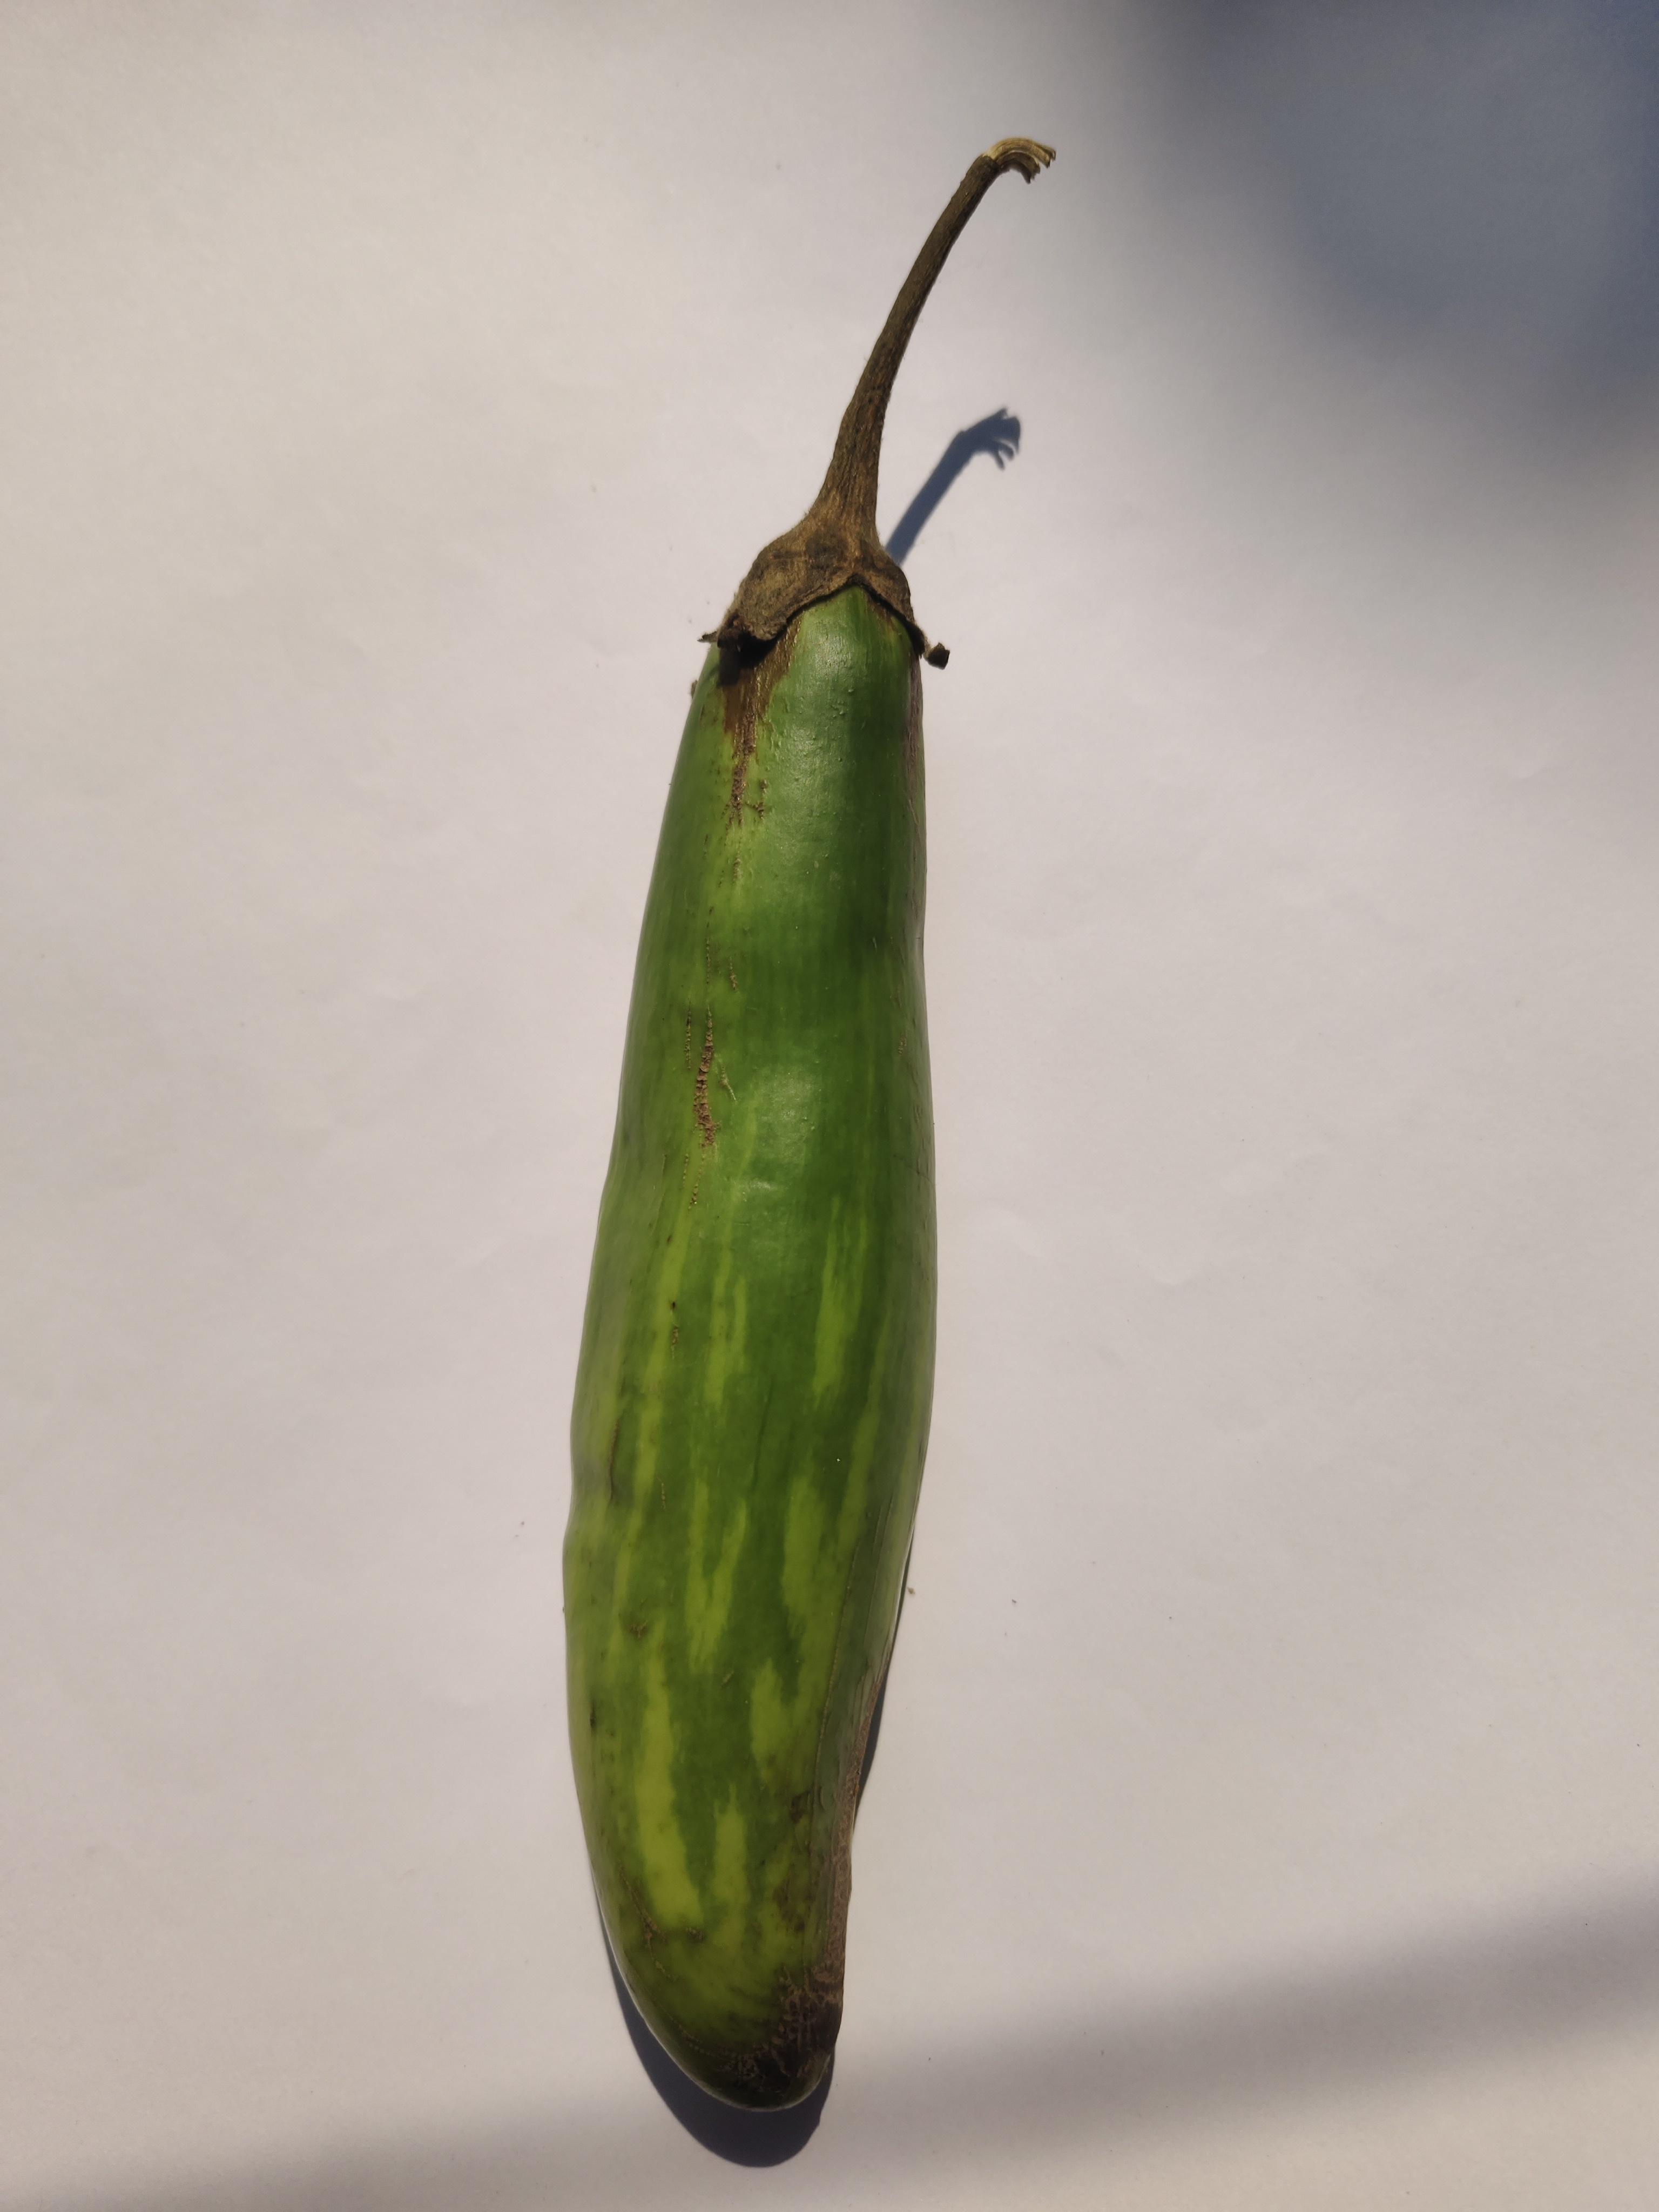
Label: Brinjal